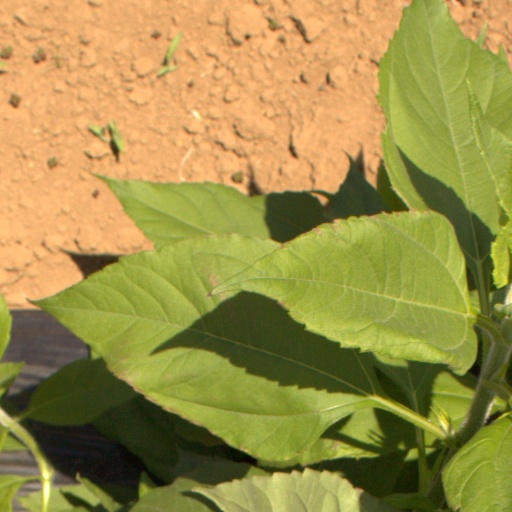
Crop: Jerusalem artichoke